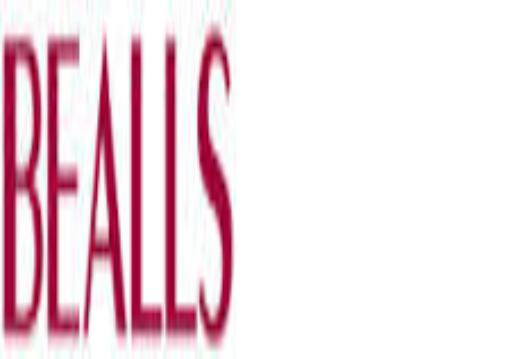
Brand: bealls
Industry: Others